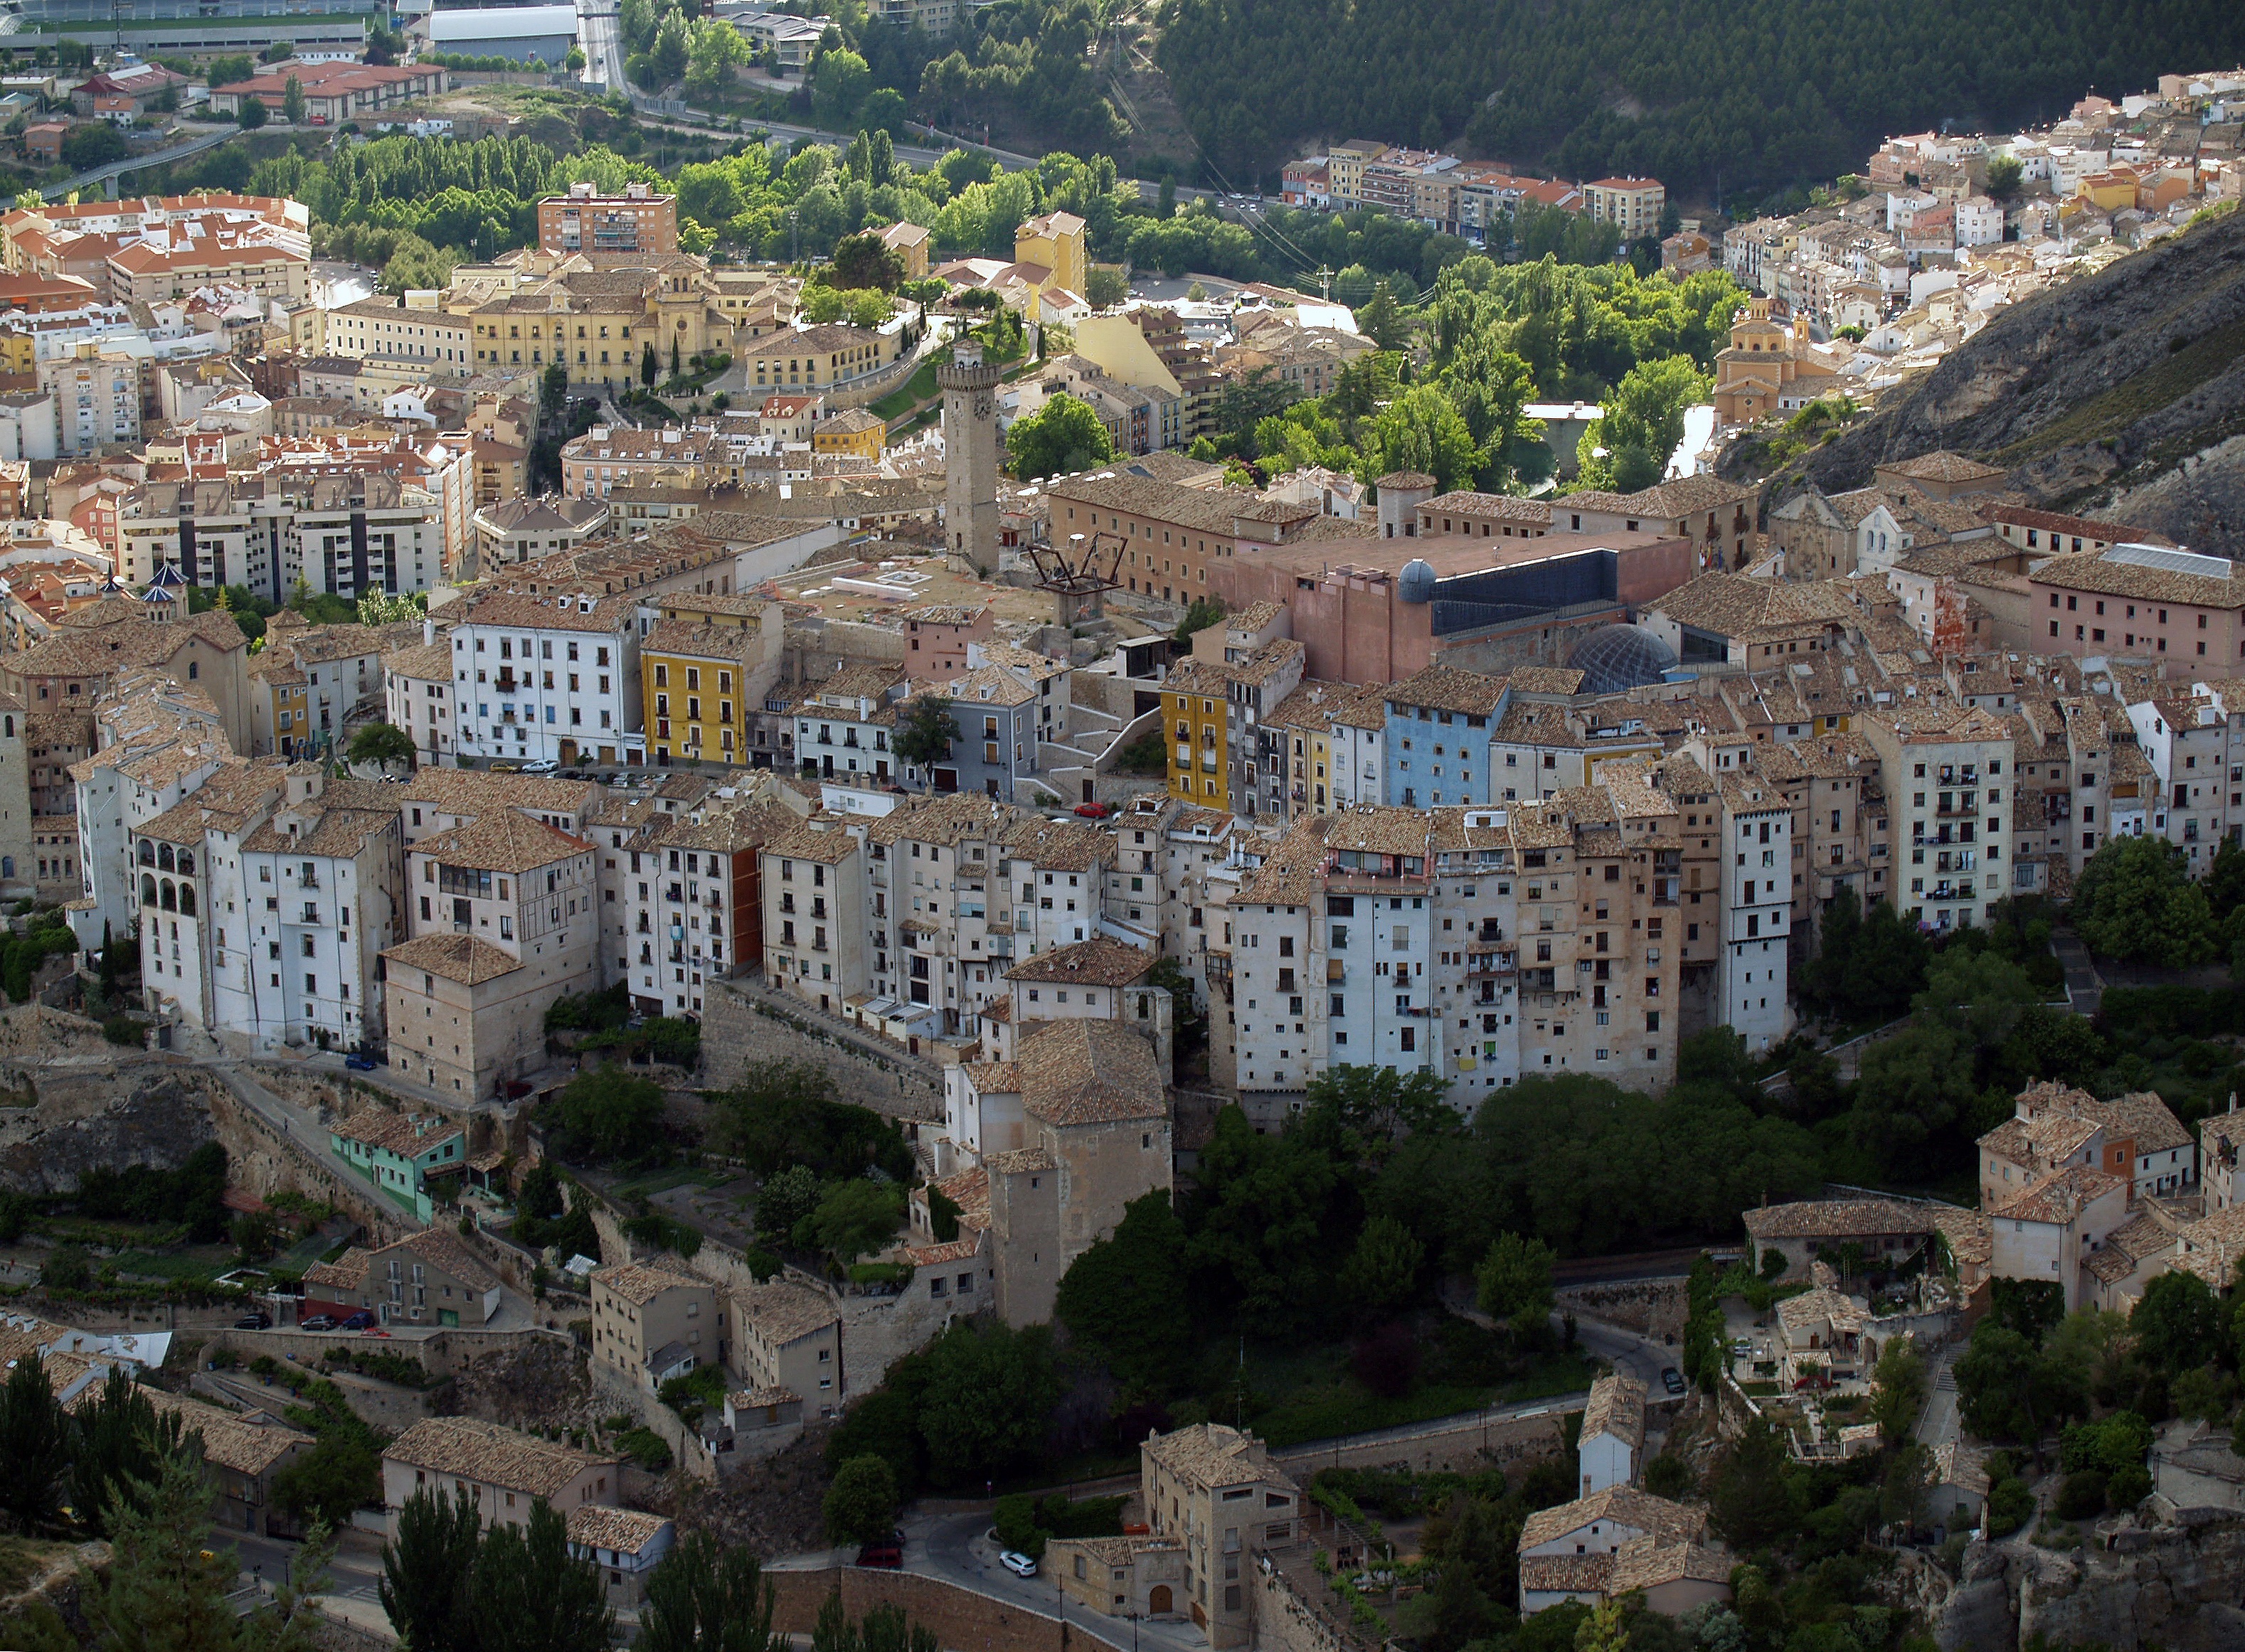
architecture, town, view, city, cityscape, village, panoramic, tourism, height, old town, spain, buildings, ruins, monastery, basin, ancient rome, aerial photography, unesco world heritage site, sickle, historic site, ancient history, human settlement